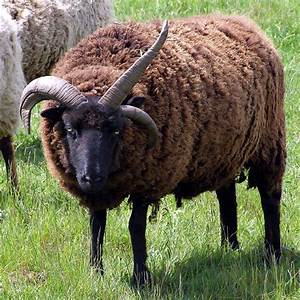
Label: sheep